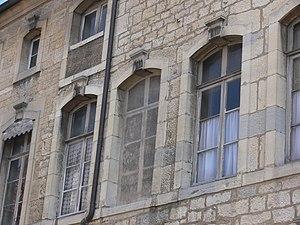
Maison Ébaudy de Rochetaillé (1781)
La maison Ébaudy de Rochetaillé est un hôtel particulier situé 4/6 rue Salengro dans le quartier du Vieux-Vesoul, à Vesoul, dans la Haute-Saône. La maison était la résidence de l'ancien député Vincent Ébaudy de Rochetaillé.